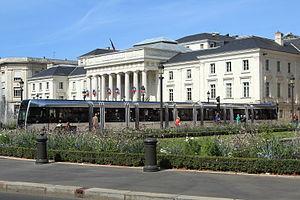
Le tramway de Tours fait référence aux réseaux de tramway de l'agglomération de Tours, en Indre-et-Loire, dans la région française Centre-Val de Loire, en place à différentes époques :